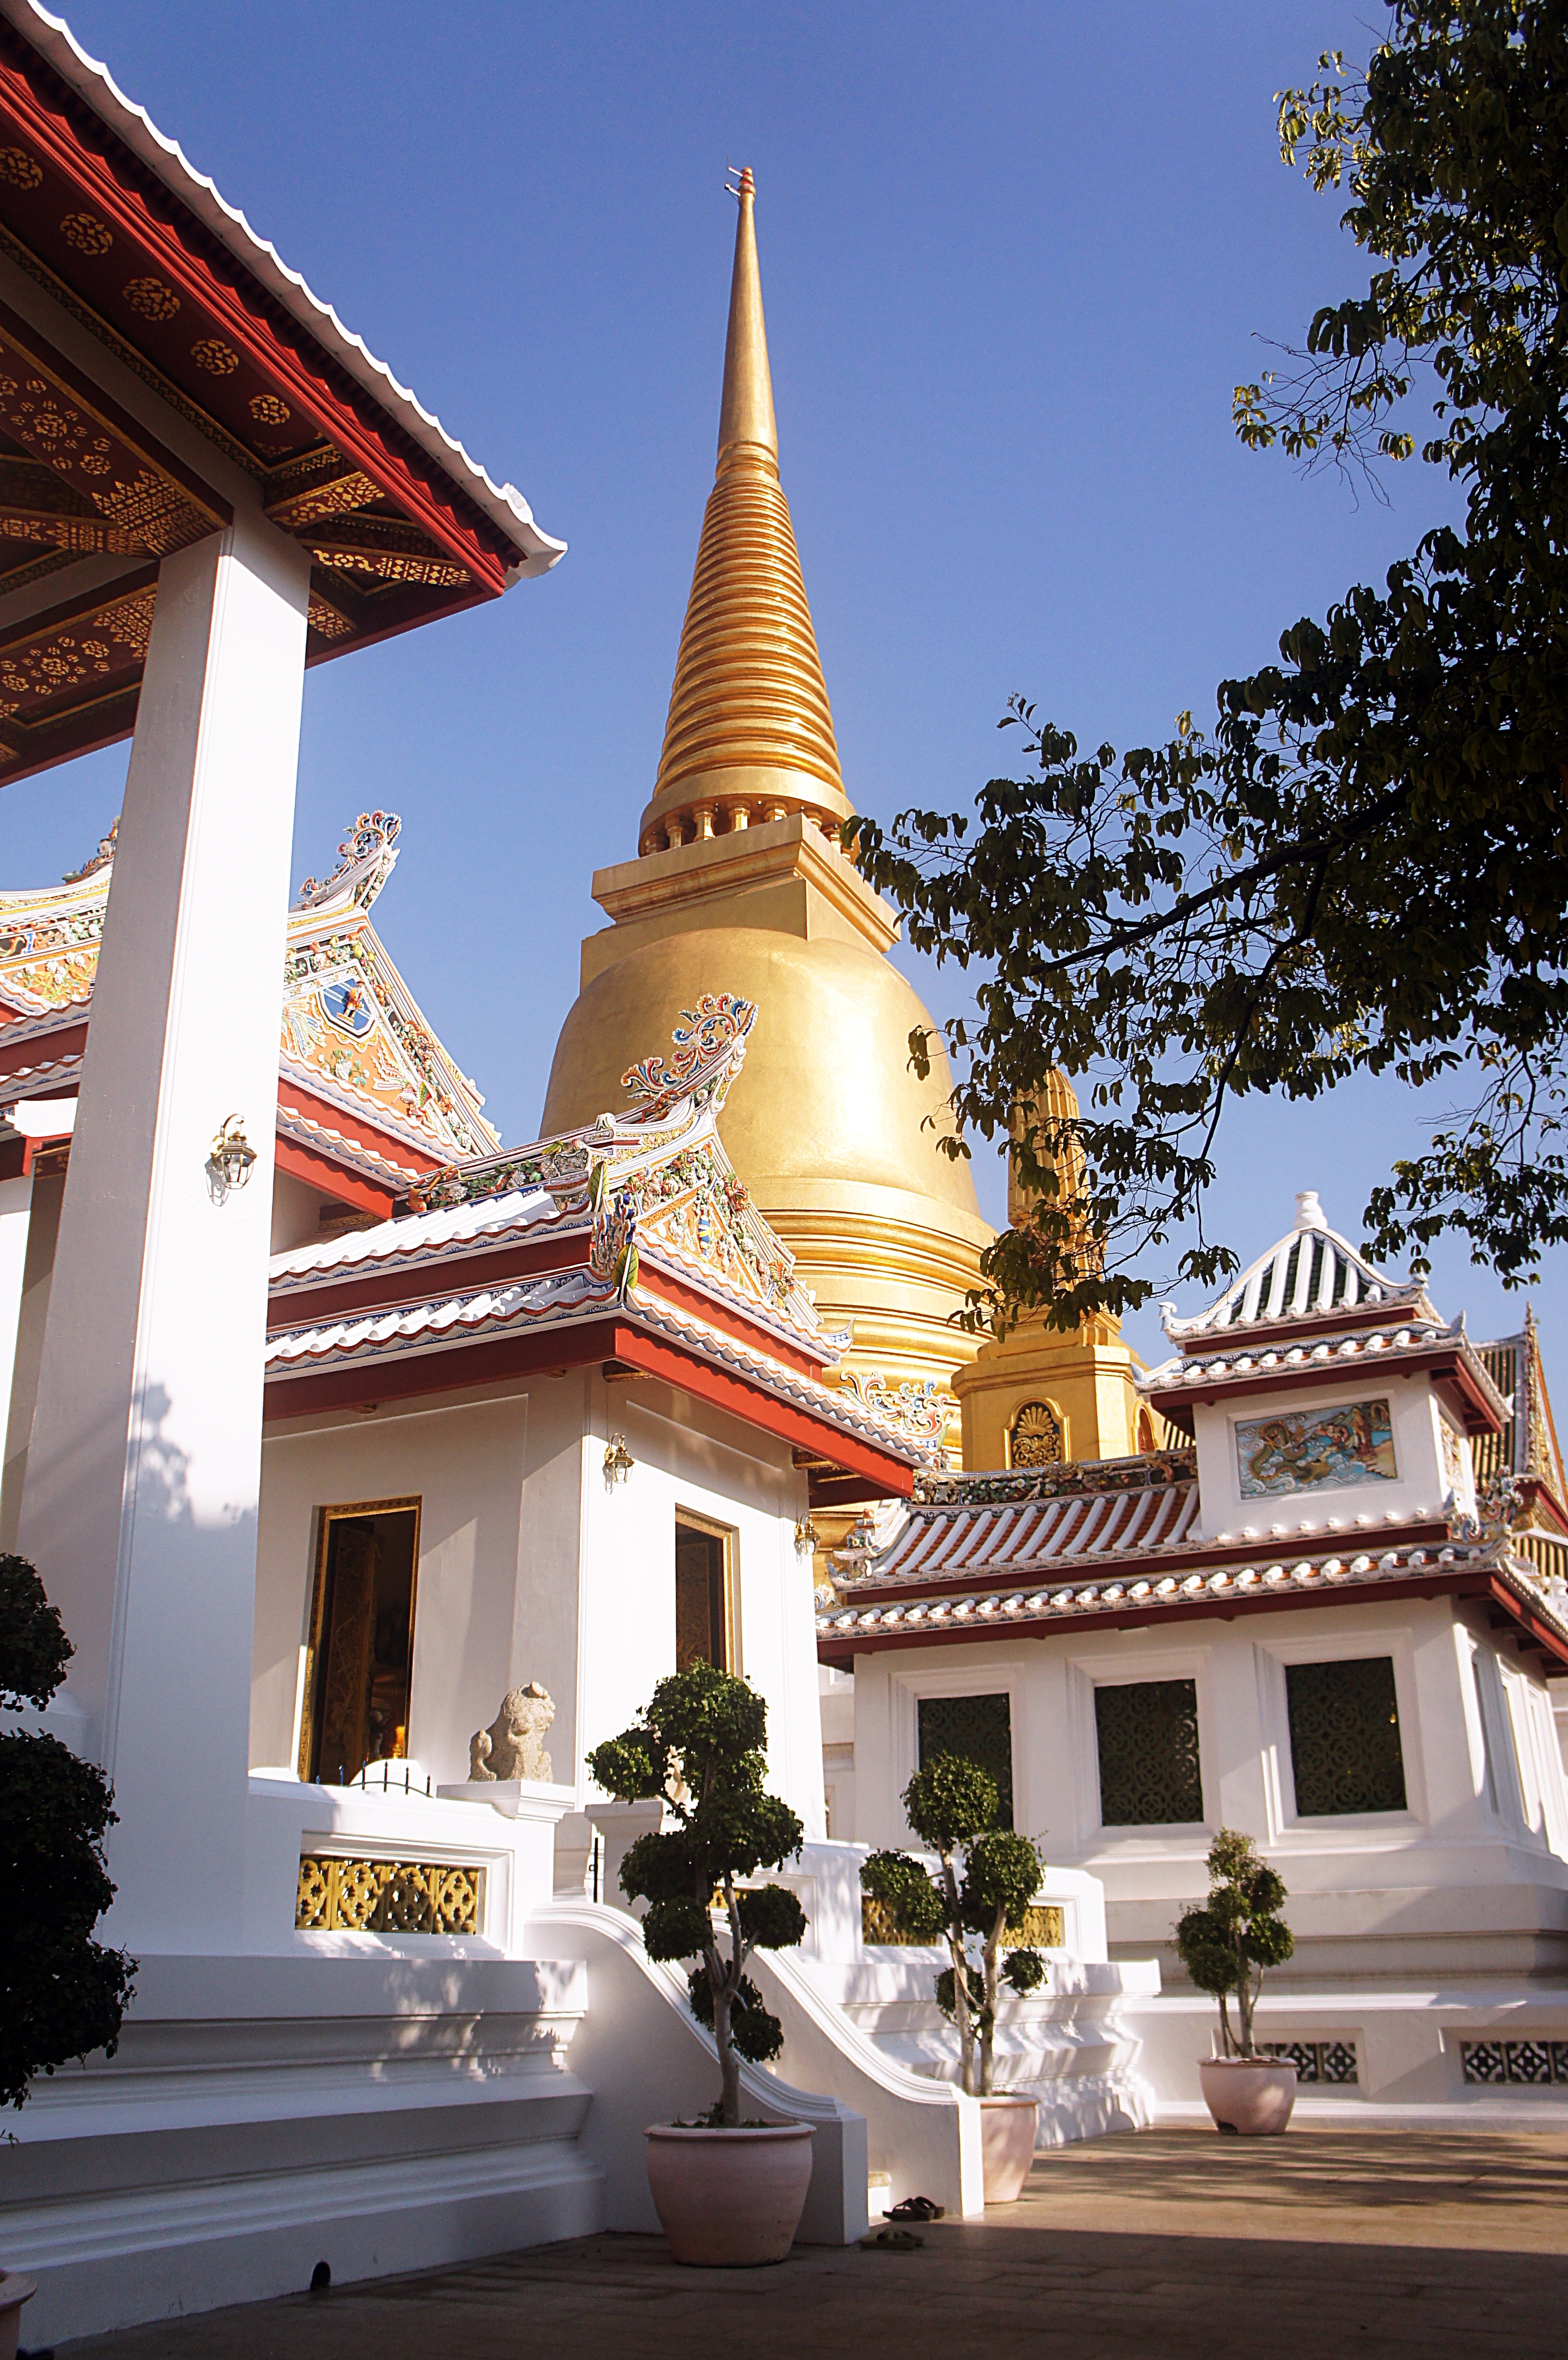
architecture, house, building, palace, tower, measure, place of worship, thailand, gold, temple, faith, shrine, buddha, pagoda, wat, the temple, wat niwet, hindu temple